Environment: real
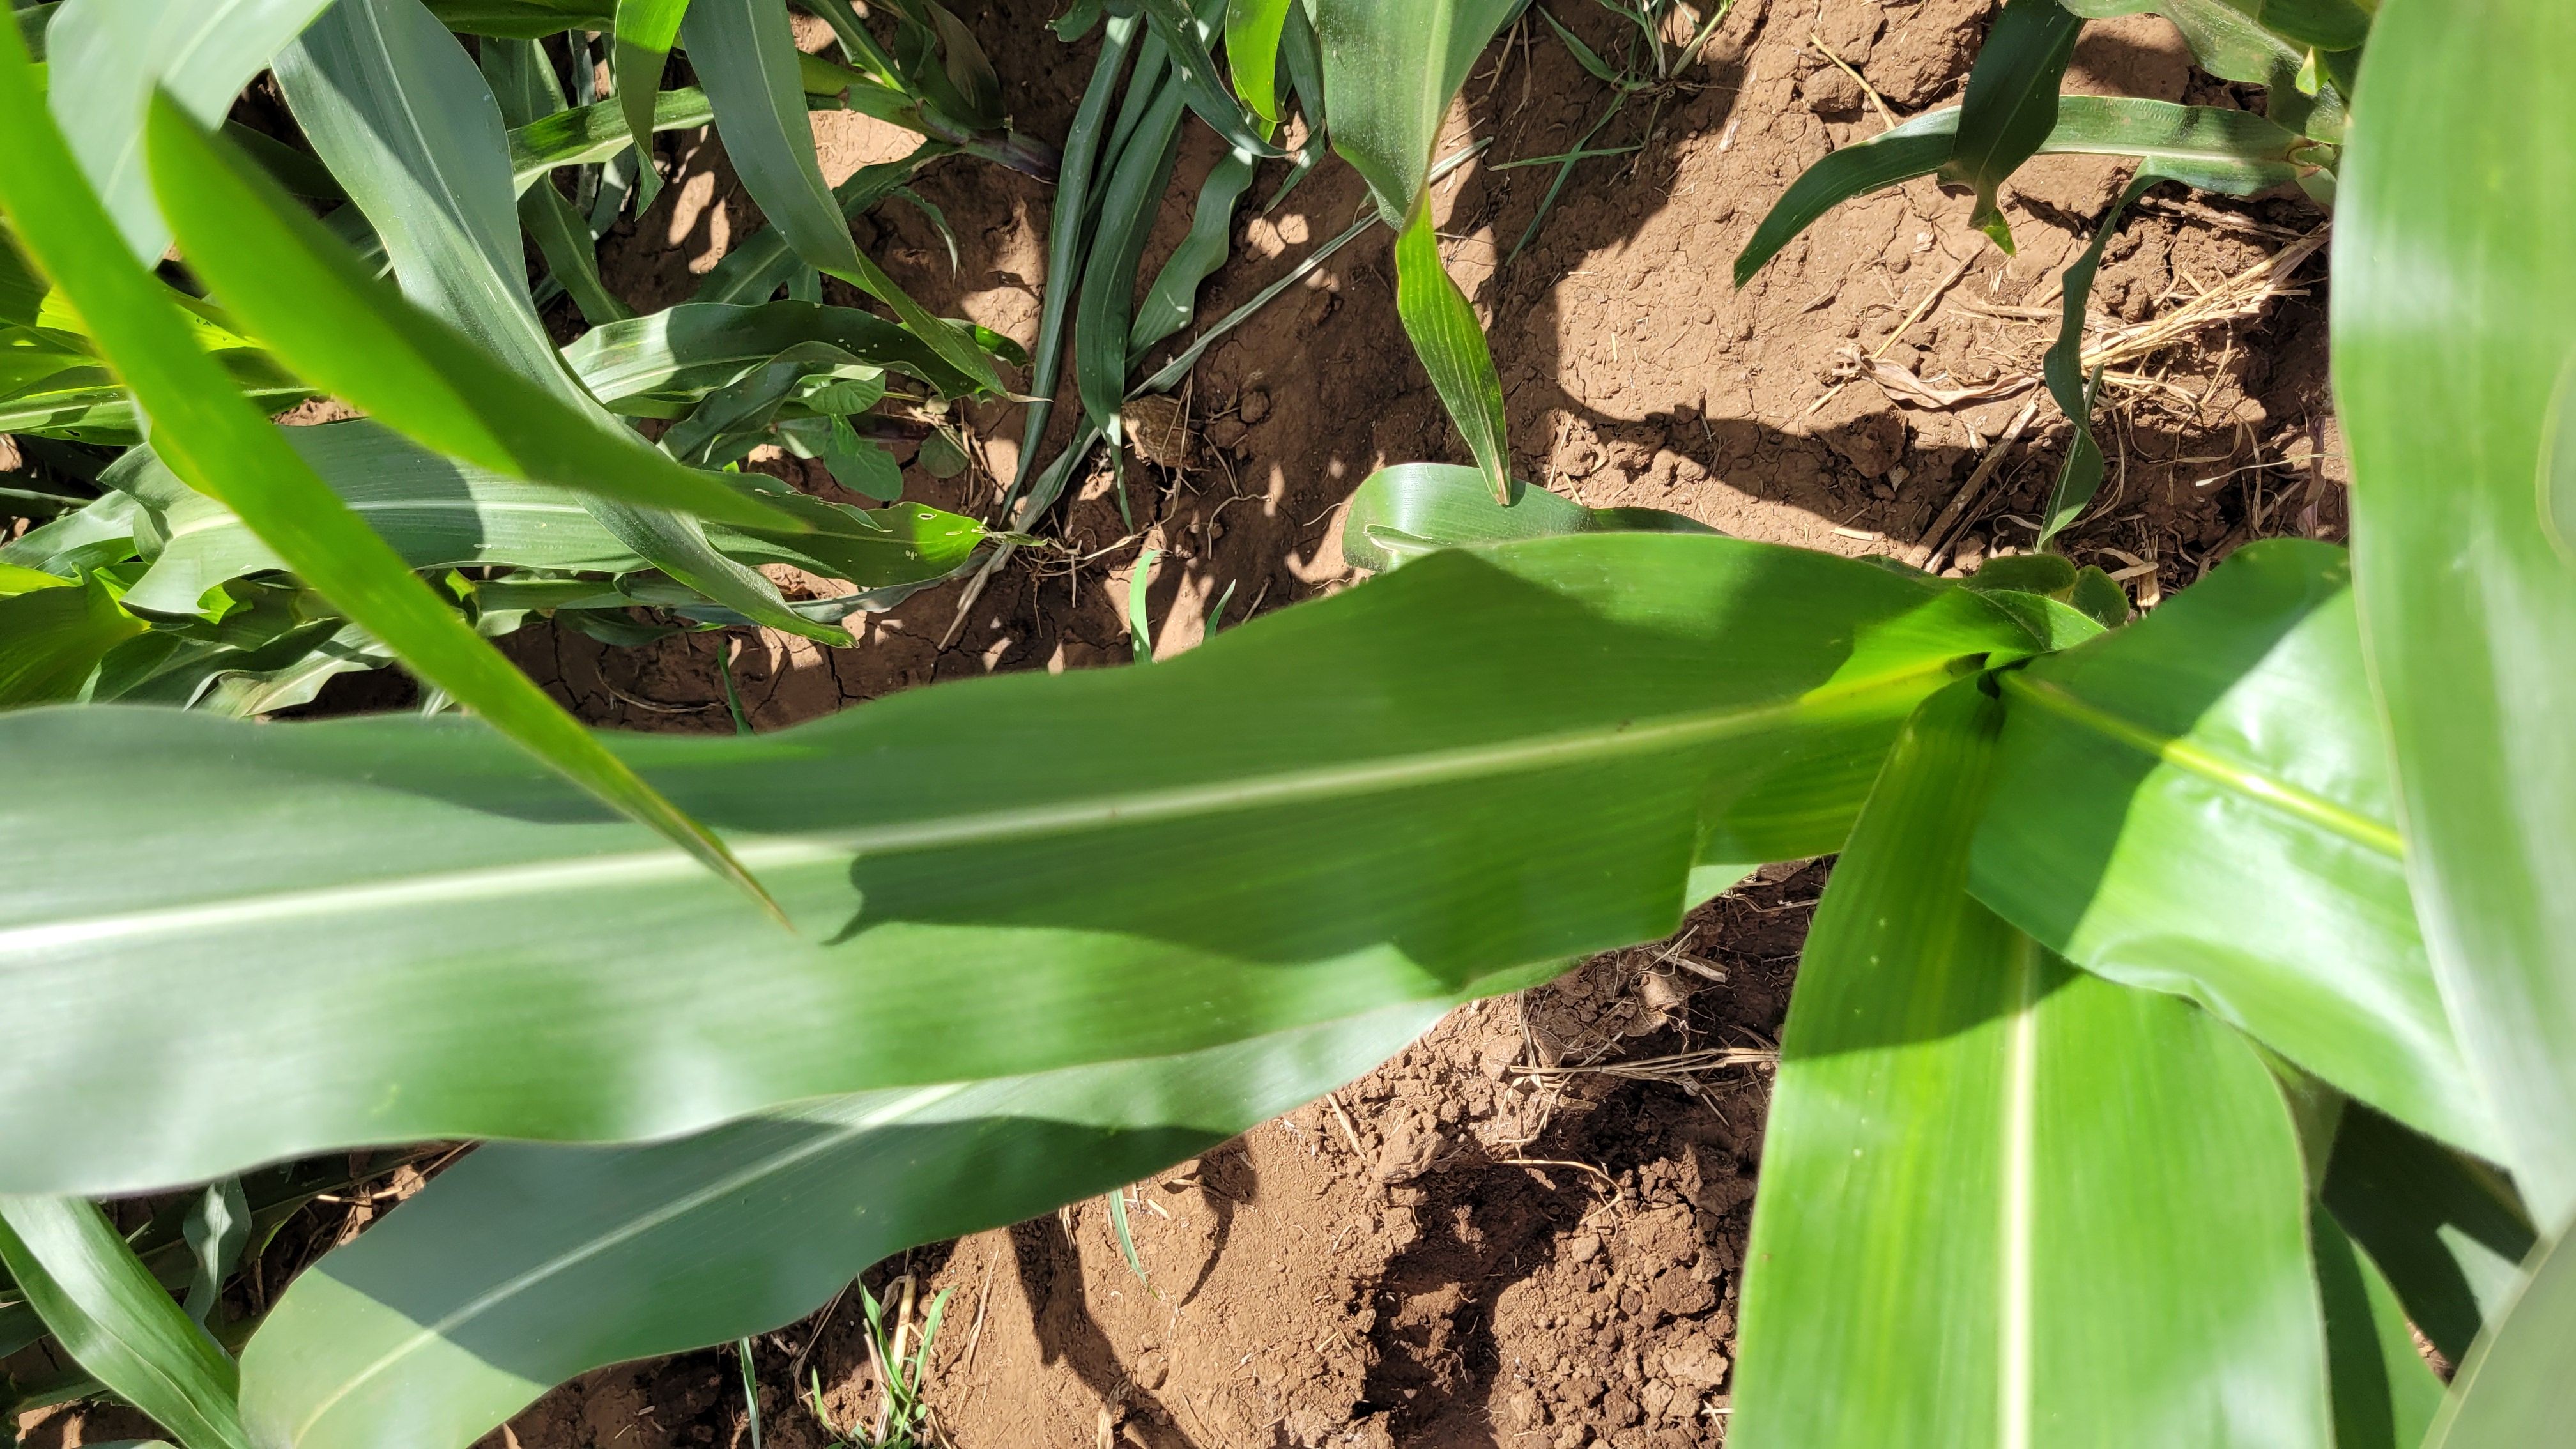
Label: fall_armyworm